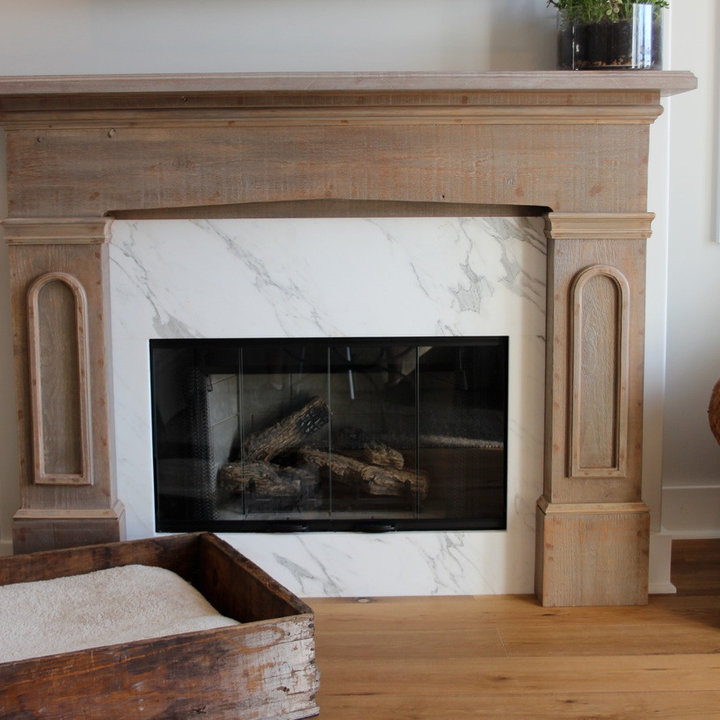
Style: Vintage